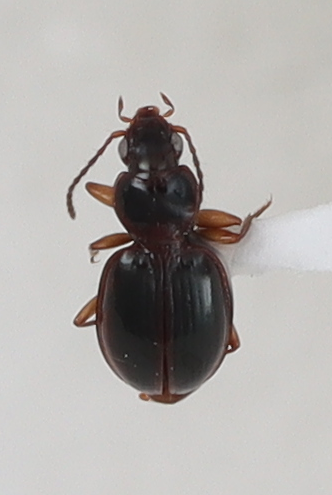
Scientific name: Mecyclothorax konanus
Plot: 17
Trap: W
Collected: 20200818